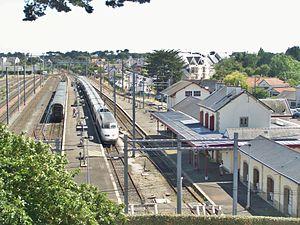
Quais et voies de la gare du Croisic (fin de ligne) en Loire-Atlantique.
La ligne de Saint-Nazaire au Croisic est une ligne de chemin de fer française à voie unique et écartement normal qui constitue un prolongement de l'importante radiale de Tours à Saint-Nazaire via Nantes. Elle permet, à partir de la gare de Saint-Nazaire, la desserte de la Côte d'Amour, secteur du littoral de l'Atlantique où se situe notamment la station balnéaire de La Baule et le port du Croisic.